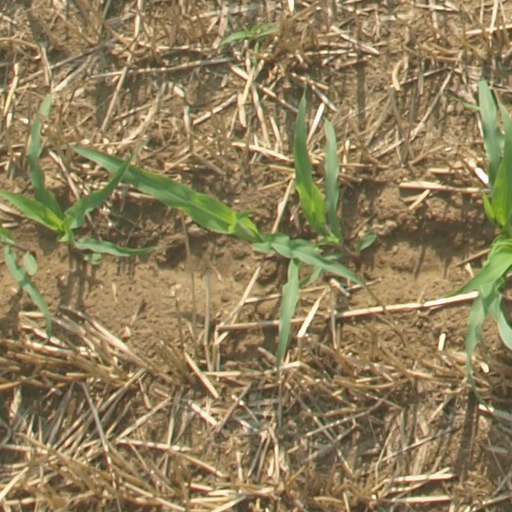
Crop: maize; corn